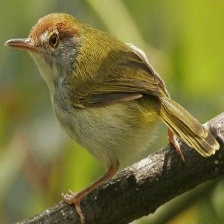
Species: TAILORBIRD
Scientific name: ORTHOTOMUS ATROGULARIS